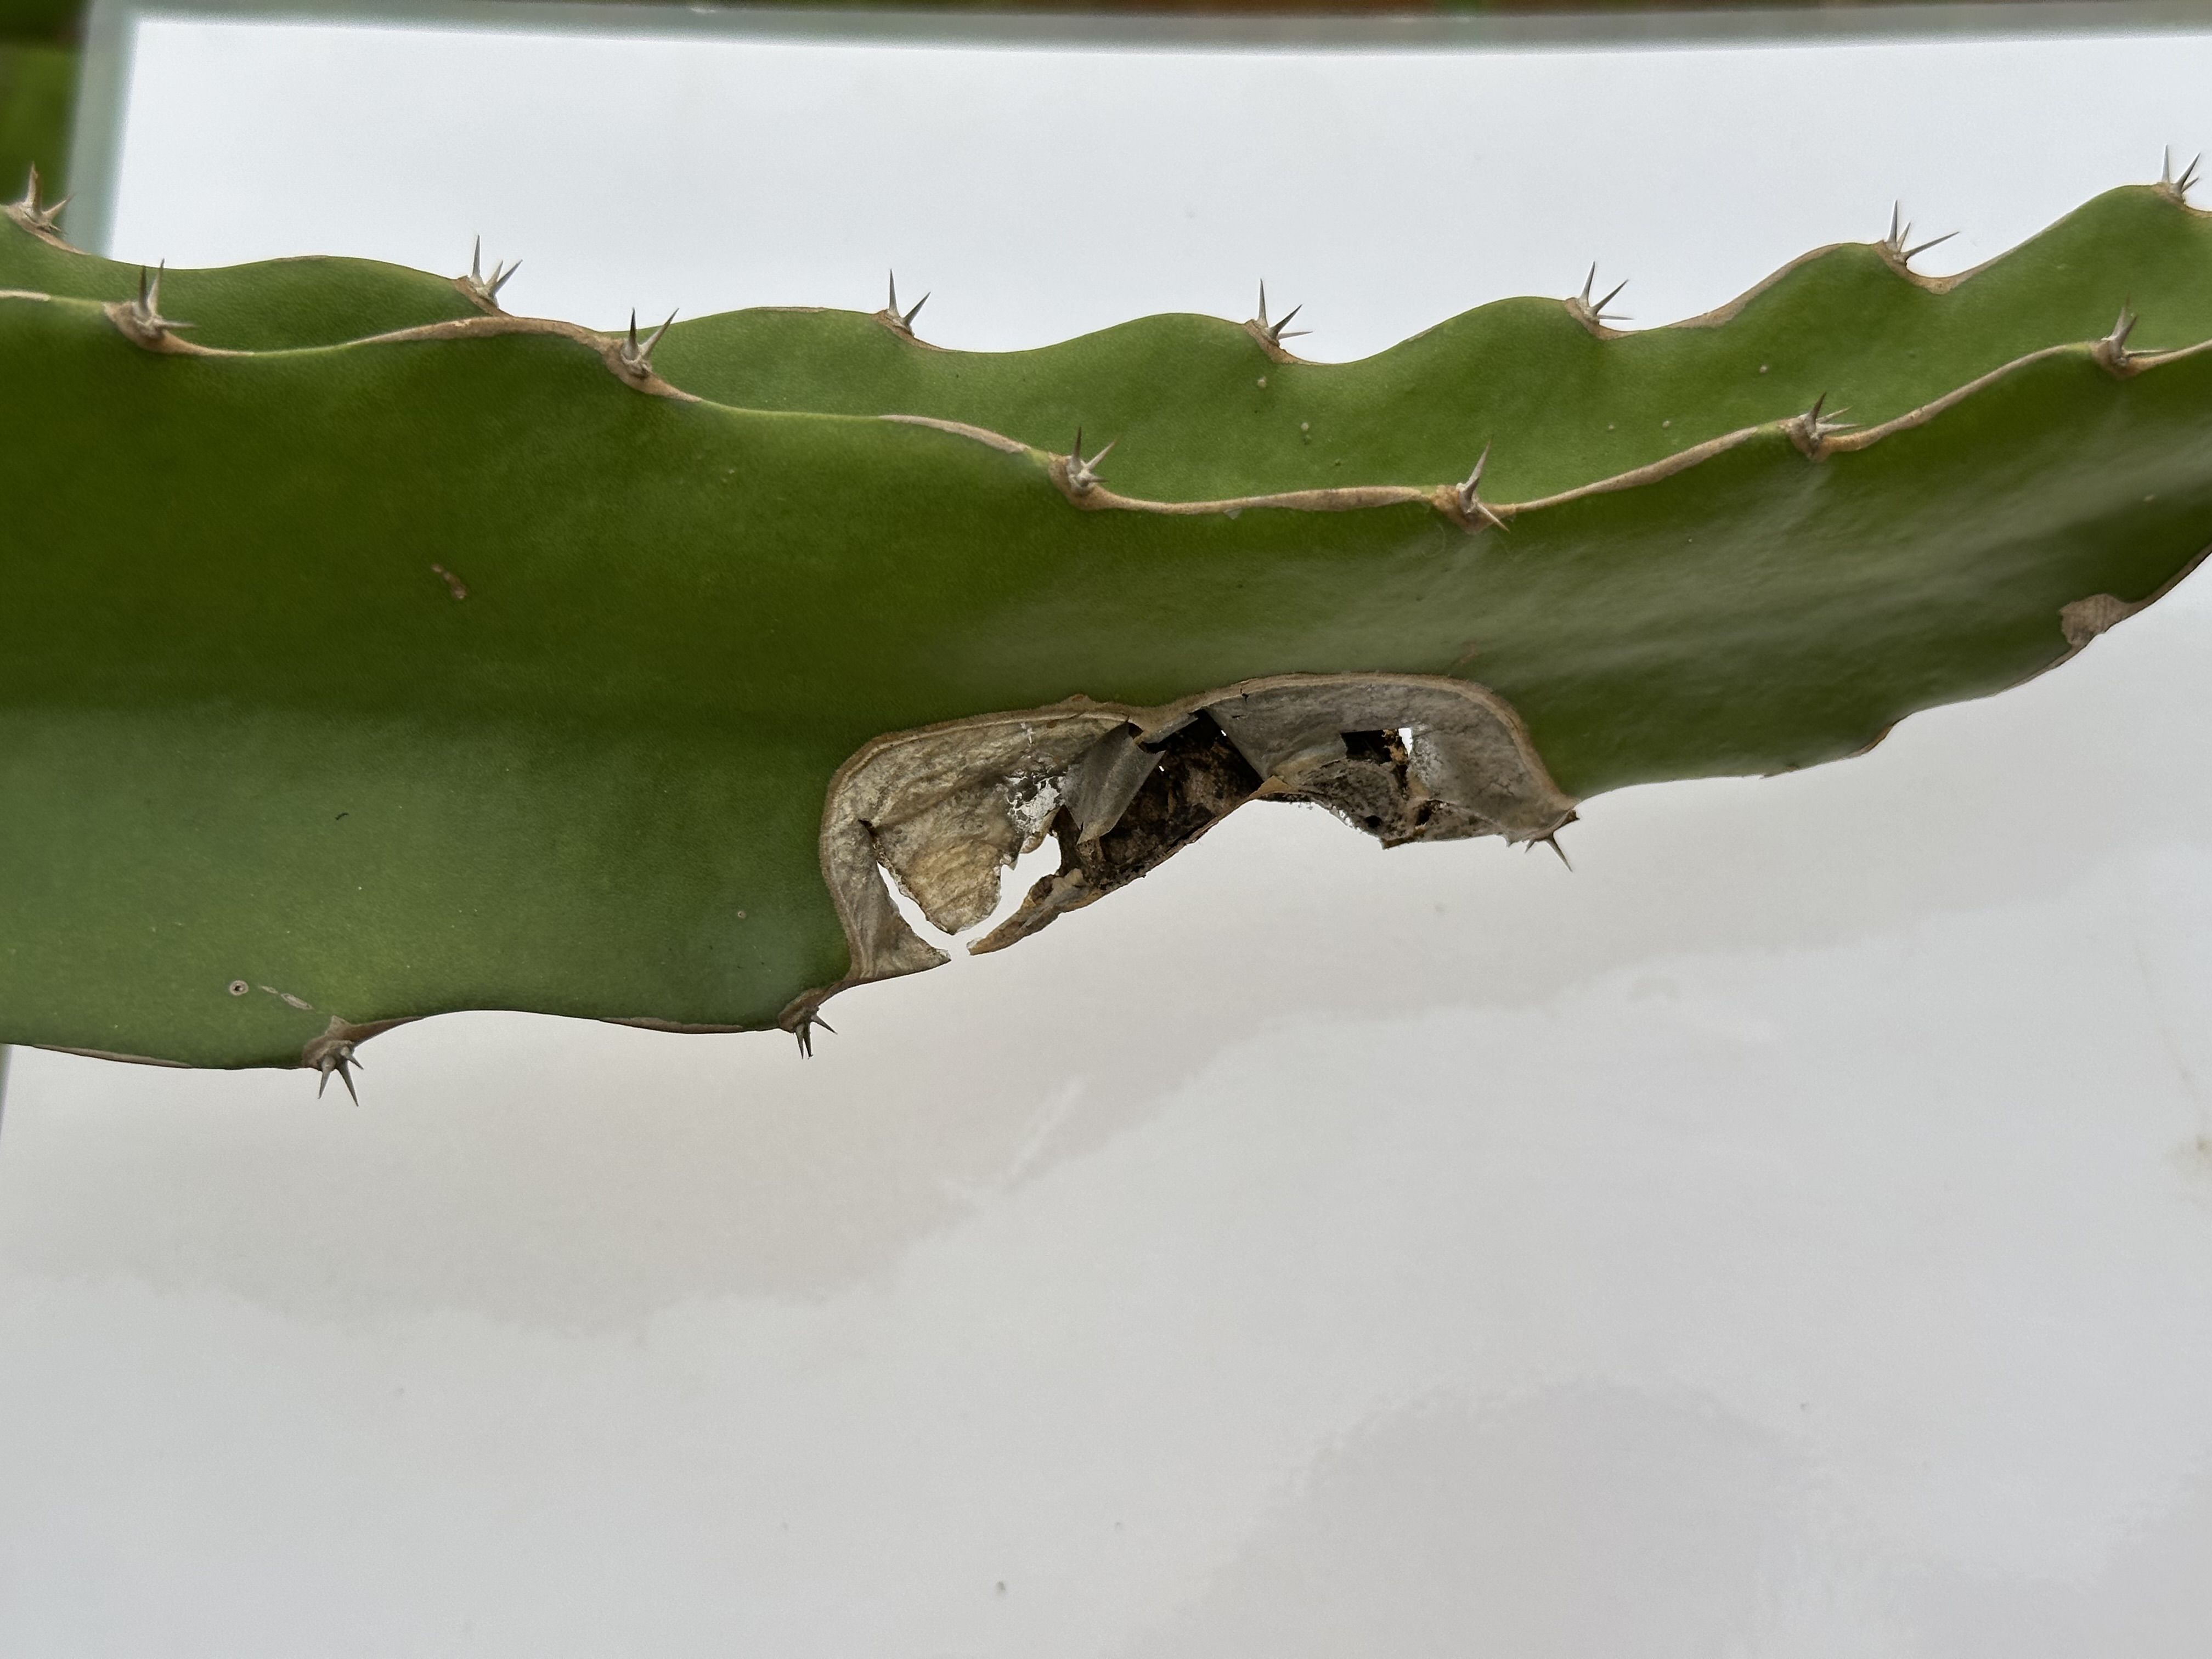
Label: Bad leaf